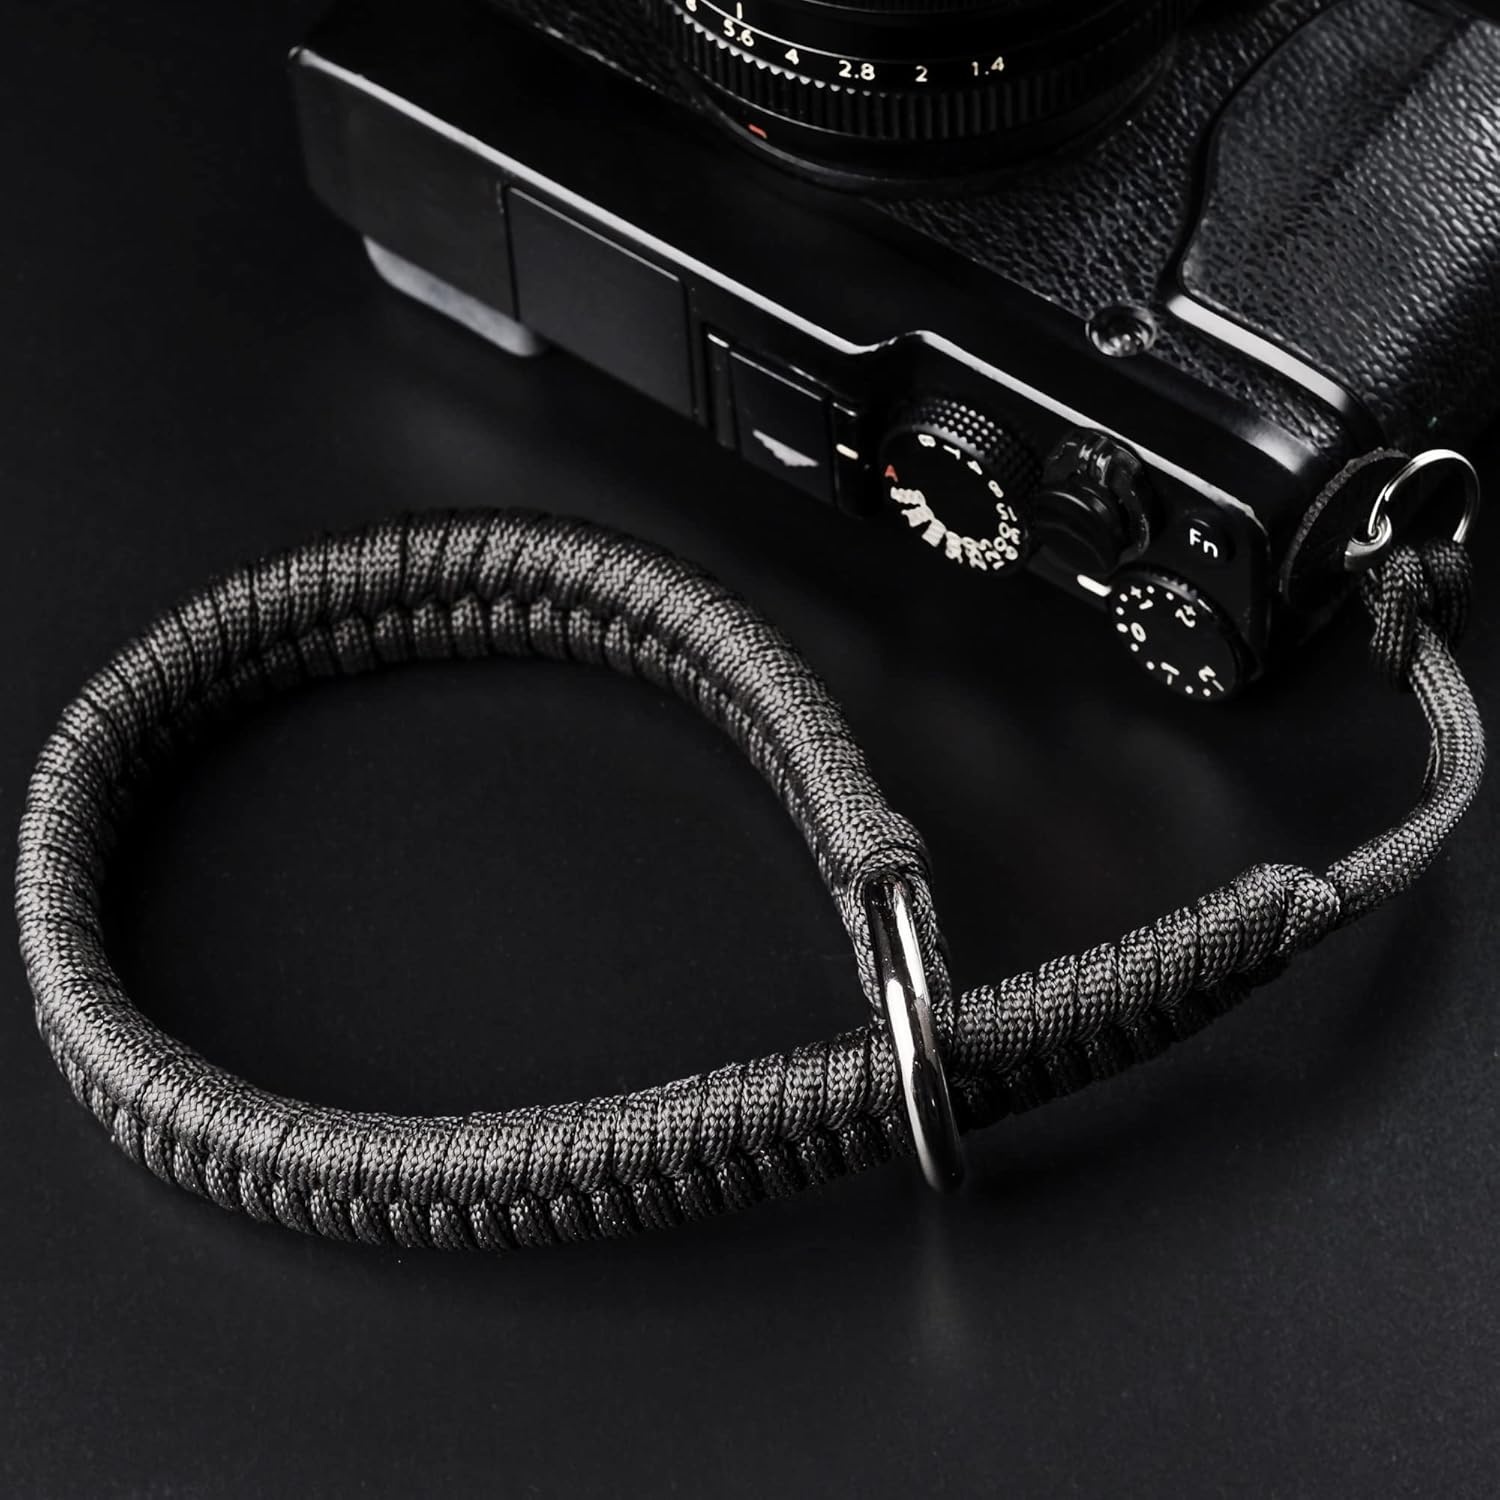
Camera Wrist Strap - Paracord High-End Camera Hand Strap Wrist Lanyard for DSLR or Mirrorless Camera - Black
Sony Camera Wrist Strap: Perfect choice for outdoor photographers! This black camera wrist strap is suitable for all Canon, Nikon, Fuji, Leica, Panasonic, Ricoh DSLR cameras, protecting your camera from accidental drops. Quick Photography Accessories: Our camera hand strap is designed with a quick release, which can be quickly adjusted to the wrist size you need and passed through the wrist. For quick operation of the camera. Protect Your Camera: The camera hand strap is made of high-quality parachute cord, feels great in the hand, weighs only 1.16 ounces, lightweight and sturdy, ensuring your comfort and camera safety when shooting outdoors. Package: Each pack of camera strap comes with a camera strap, a round leather pad and a round stainless steel ring, you can install it easily. Guarantee: Johnny provides you with the best quality products and first-class service. If there is any quality problem, you can return the product at any time. Canon Camera Hand Straps: T8I T7i T7 T6 T6i T6s T5 T5i T4 T4i T3 T3i T2i Sl2 SL3 M50 70D 80D 90D 77D 6D 6D Mark II 5D 5D Mark II 5D Mark IV EOS R EOS RP M100 M6 1D.
Category: Cameras & Optics > Camera & Optic Accessories > Camera Parts & Accessories > Camera Straps > Wrist Straps